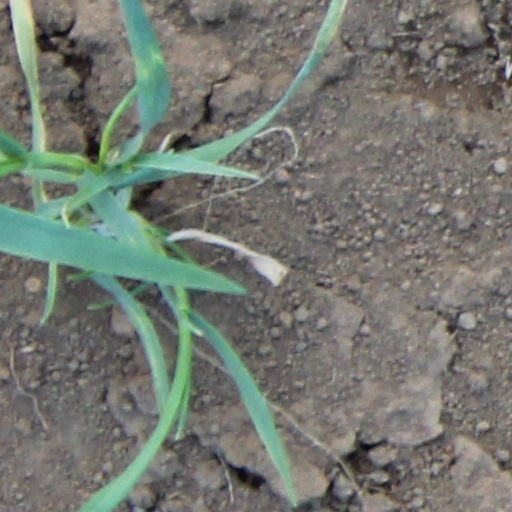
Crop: wheat